Ariadna Scriabina

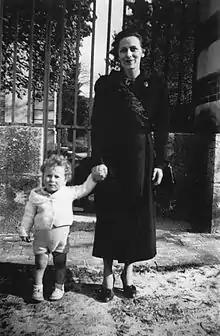
Ariadna with son Eli, Paris, 1938

Next year Ariadna published her collection of poetry, entitled simply as "Poems". It was criticised by Georgy Adamovich for lack of original style, whereas Semyon Liberman describes them as smooth, competent, pleasant, middle-level verses. The key poem of the collection was dedicated to Boris de Schloezer and prefaced with lines of "Poem of Ecstasy" by her father.